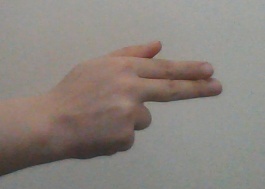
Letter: ghain